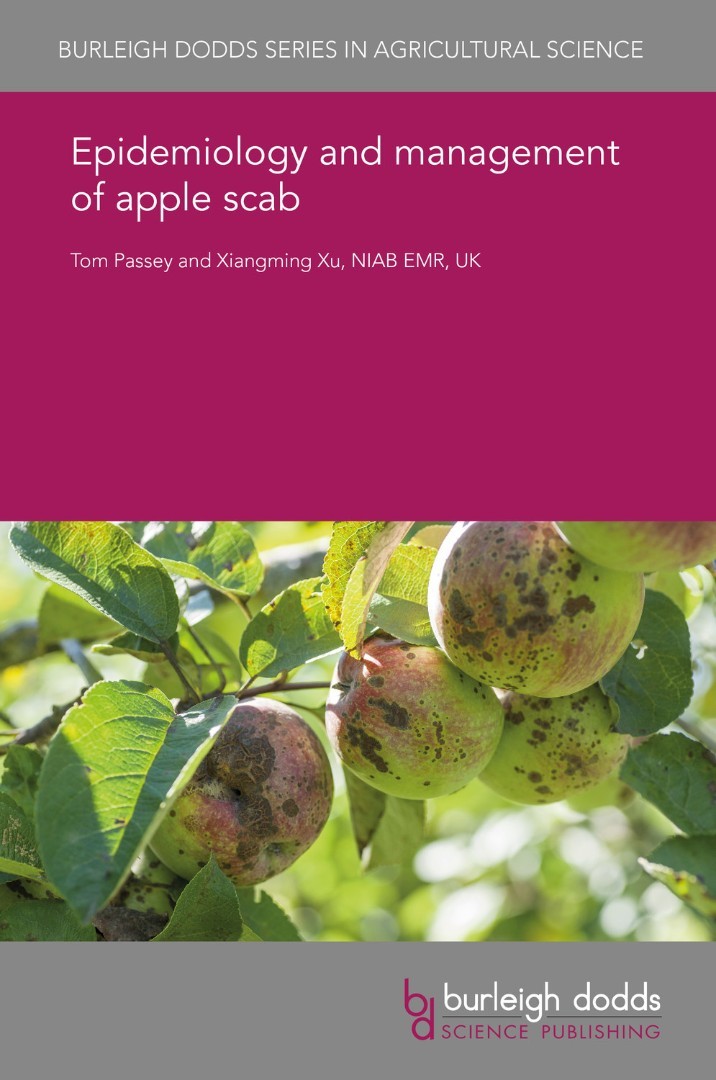
Plant: Apple
Disease: apple scab